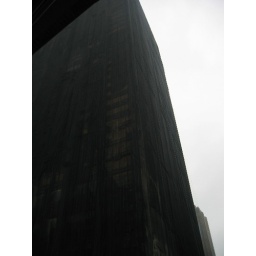
Building at south end of ground zero remains in a black shroud.